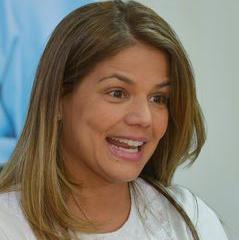
Age: 39